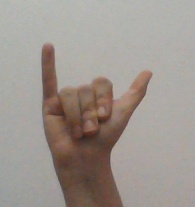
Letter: ya